Cynthia Nielsen

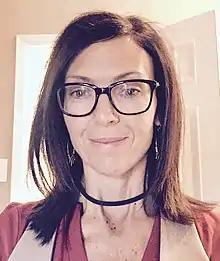
Cynthia R Nielsen Oct 2017

Cynthia R. Nielsen is an American philosopher and Professor of Philosophy at the University of Dallas. She is known for her expertise in the field of hermeneutics (focusing especially on Hans-Georg Gadamer), the philosophy of music, aesthetics, ethics, and social philosophy. Since 2015 she has taught at the University of Dallas. Prior to her appointment at the University of Dallas, she taught at Villanova University as a Catherine of Sienna Fellow in the Ethics Program . Nielsen serves on the executive committee of the North American Society for Philosophical Hermeneutics.